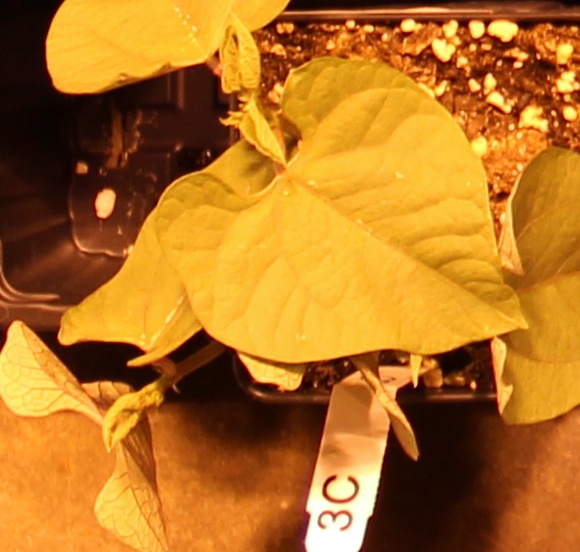
Label: Blackbean